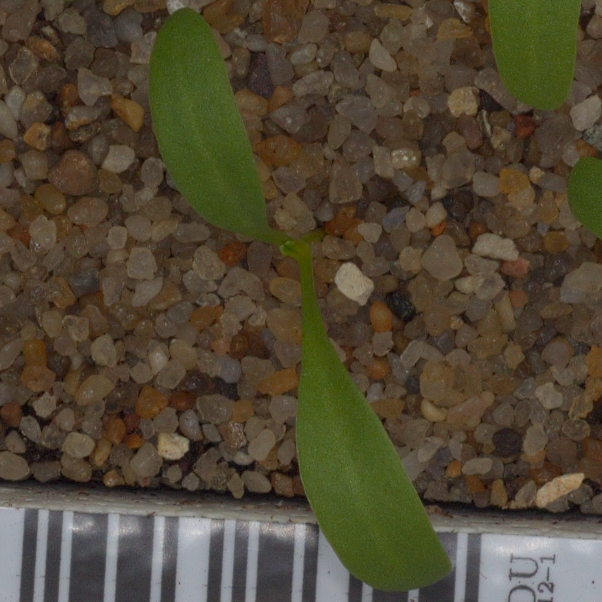
Label: sugar_beet